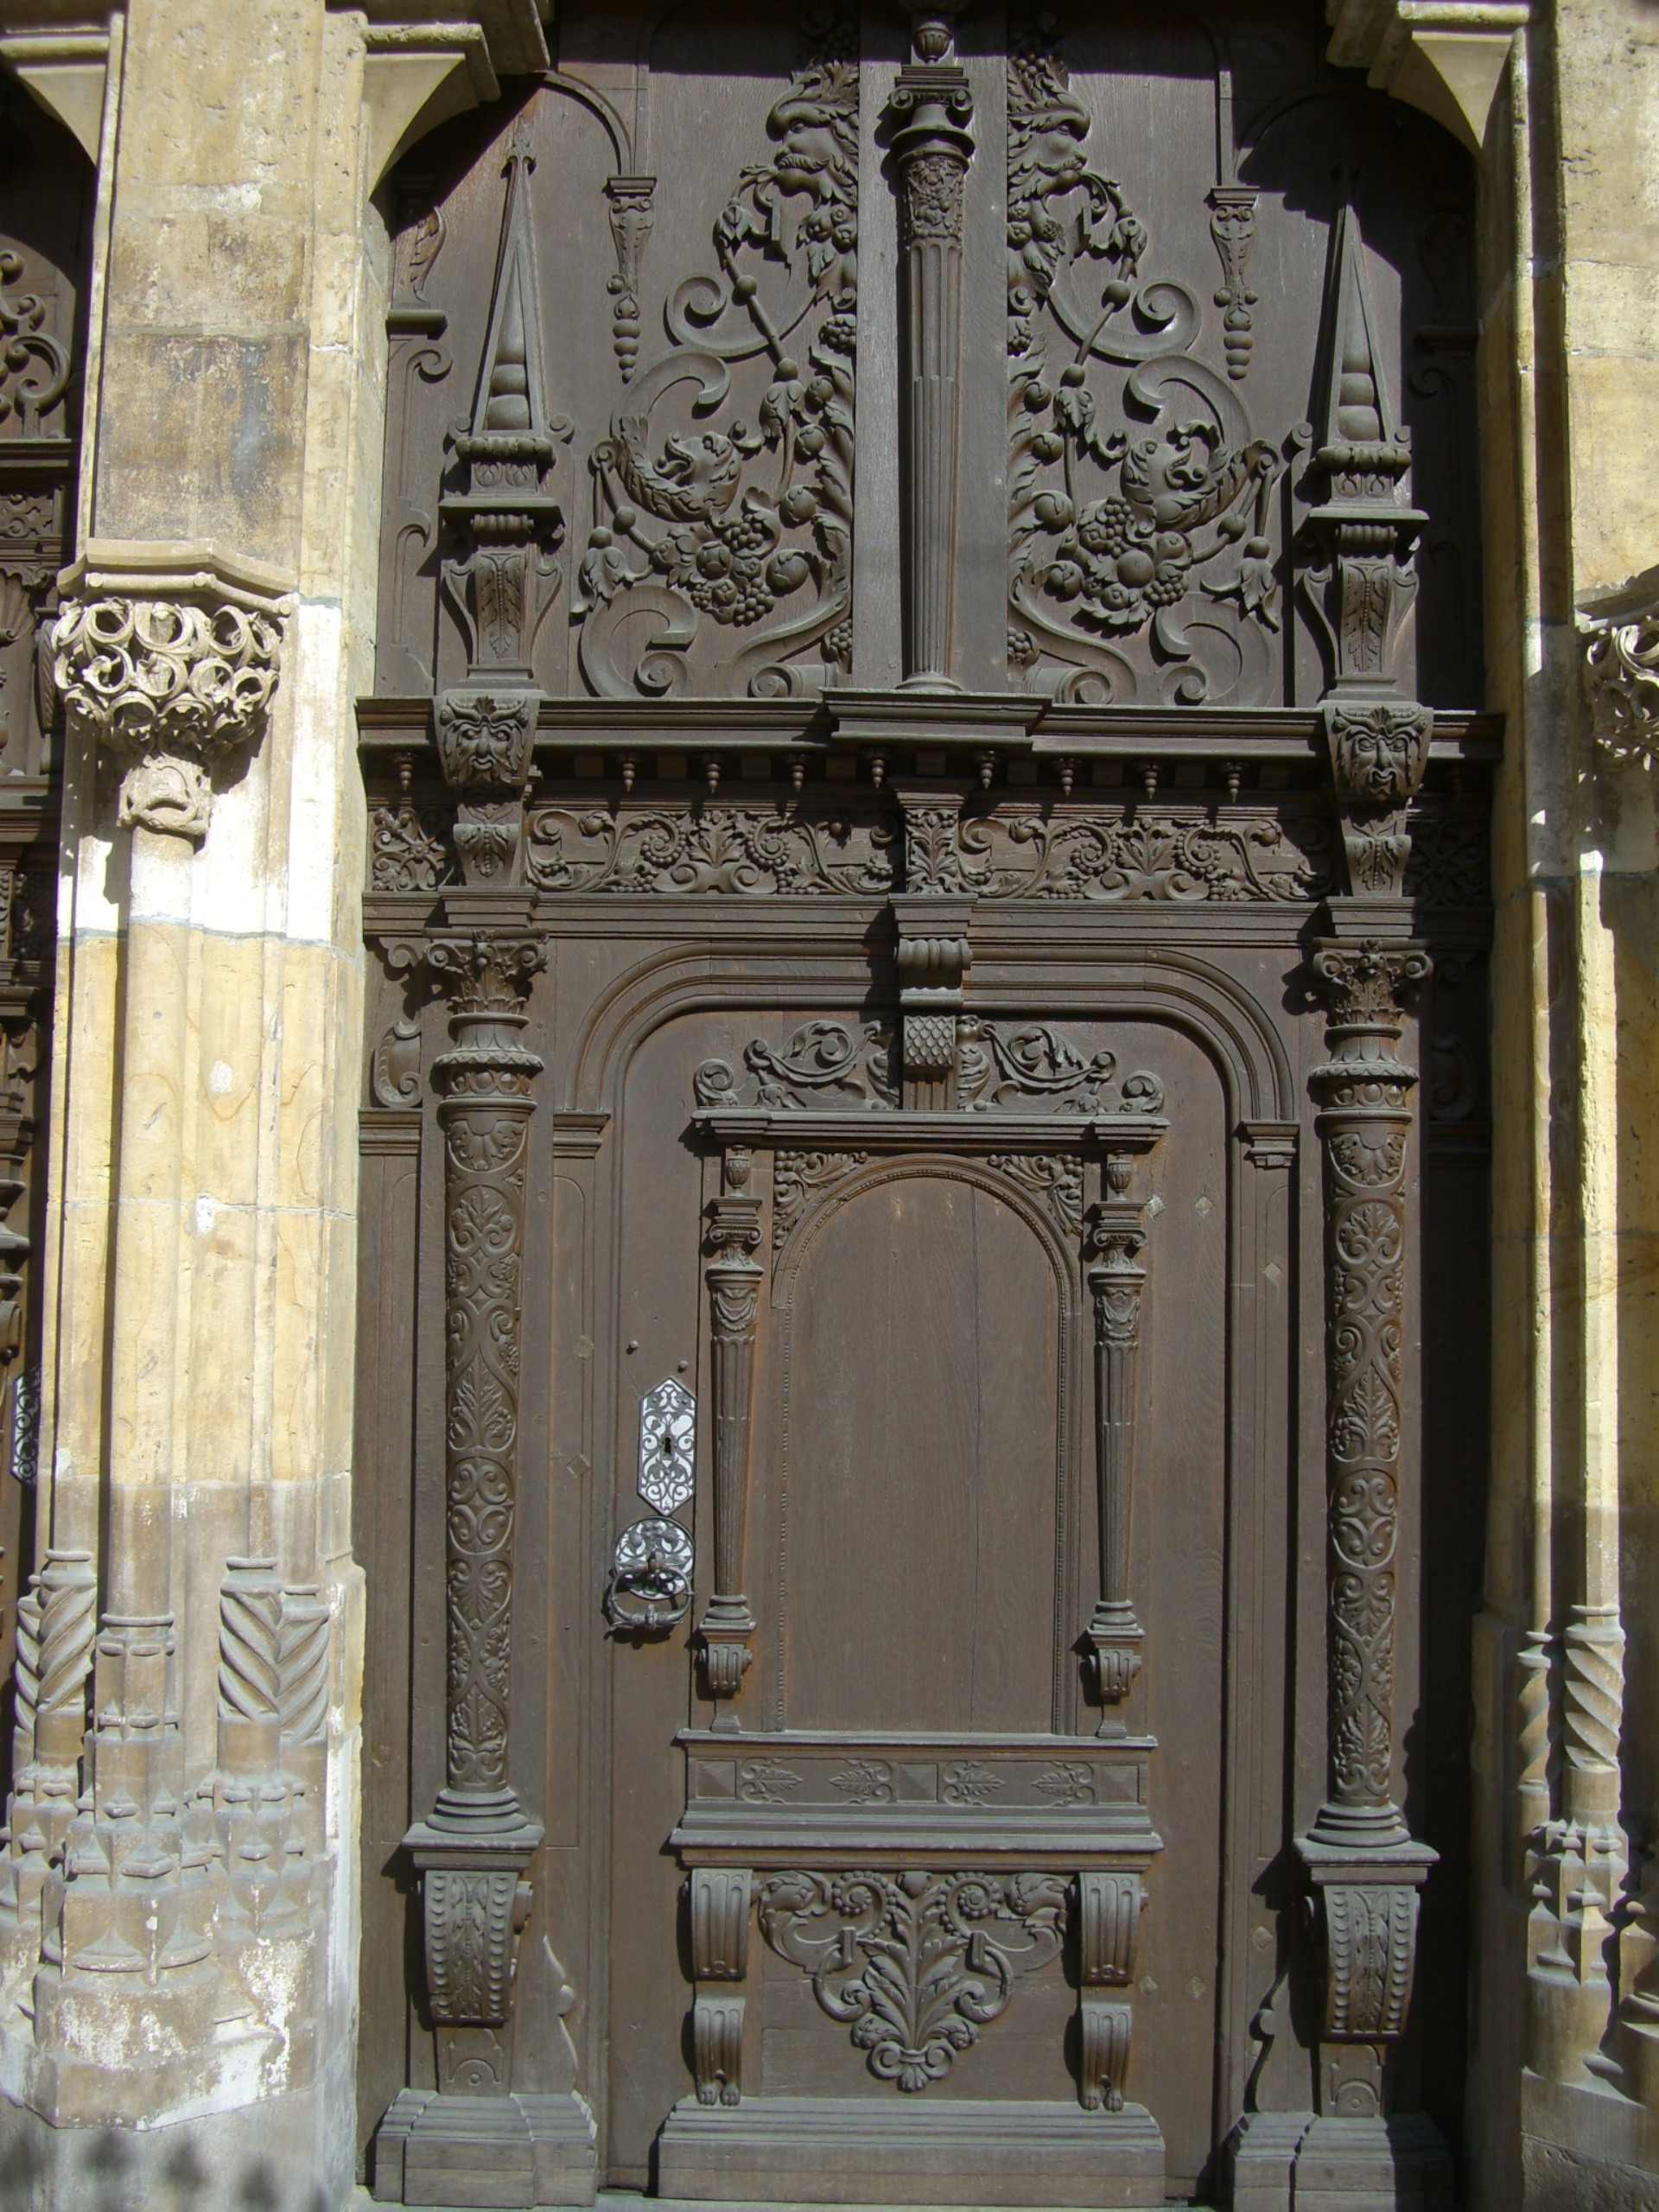
architecture, wood, arch, pillar, facade, church, furniture, door, goal, place of worship, wooden door, altar, archway, carving, architectural style, input, portal, columnar, ulm, munster, decorated portal, ancient history, southwest portal